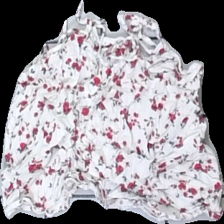
View: front
Type: Top
Category: Ladies
Brand: Hollister (Abercomb & Fitch)
Colors: White, Red, Blue, Multicolor
Material: 100% viscose
Pattern: Floral print
Cut: Regular
Size: XS
Season: All
Price range: 50-100
Recommended usage: Reuse